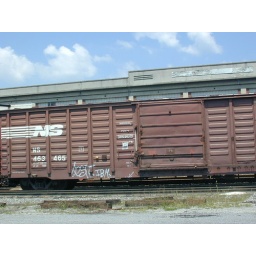
Train cars at the paper mill in Canton, NC.